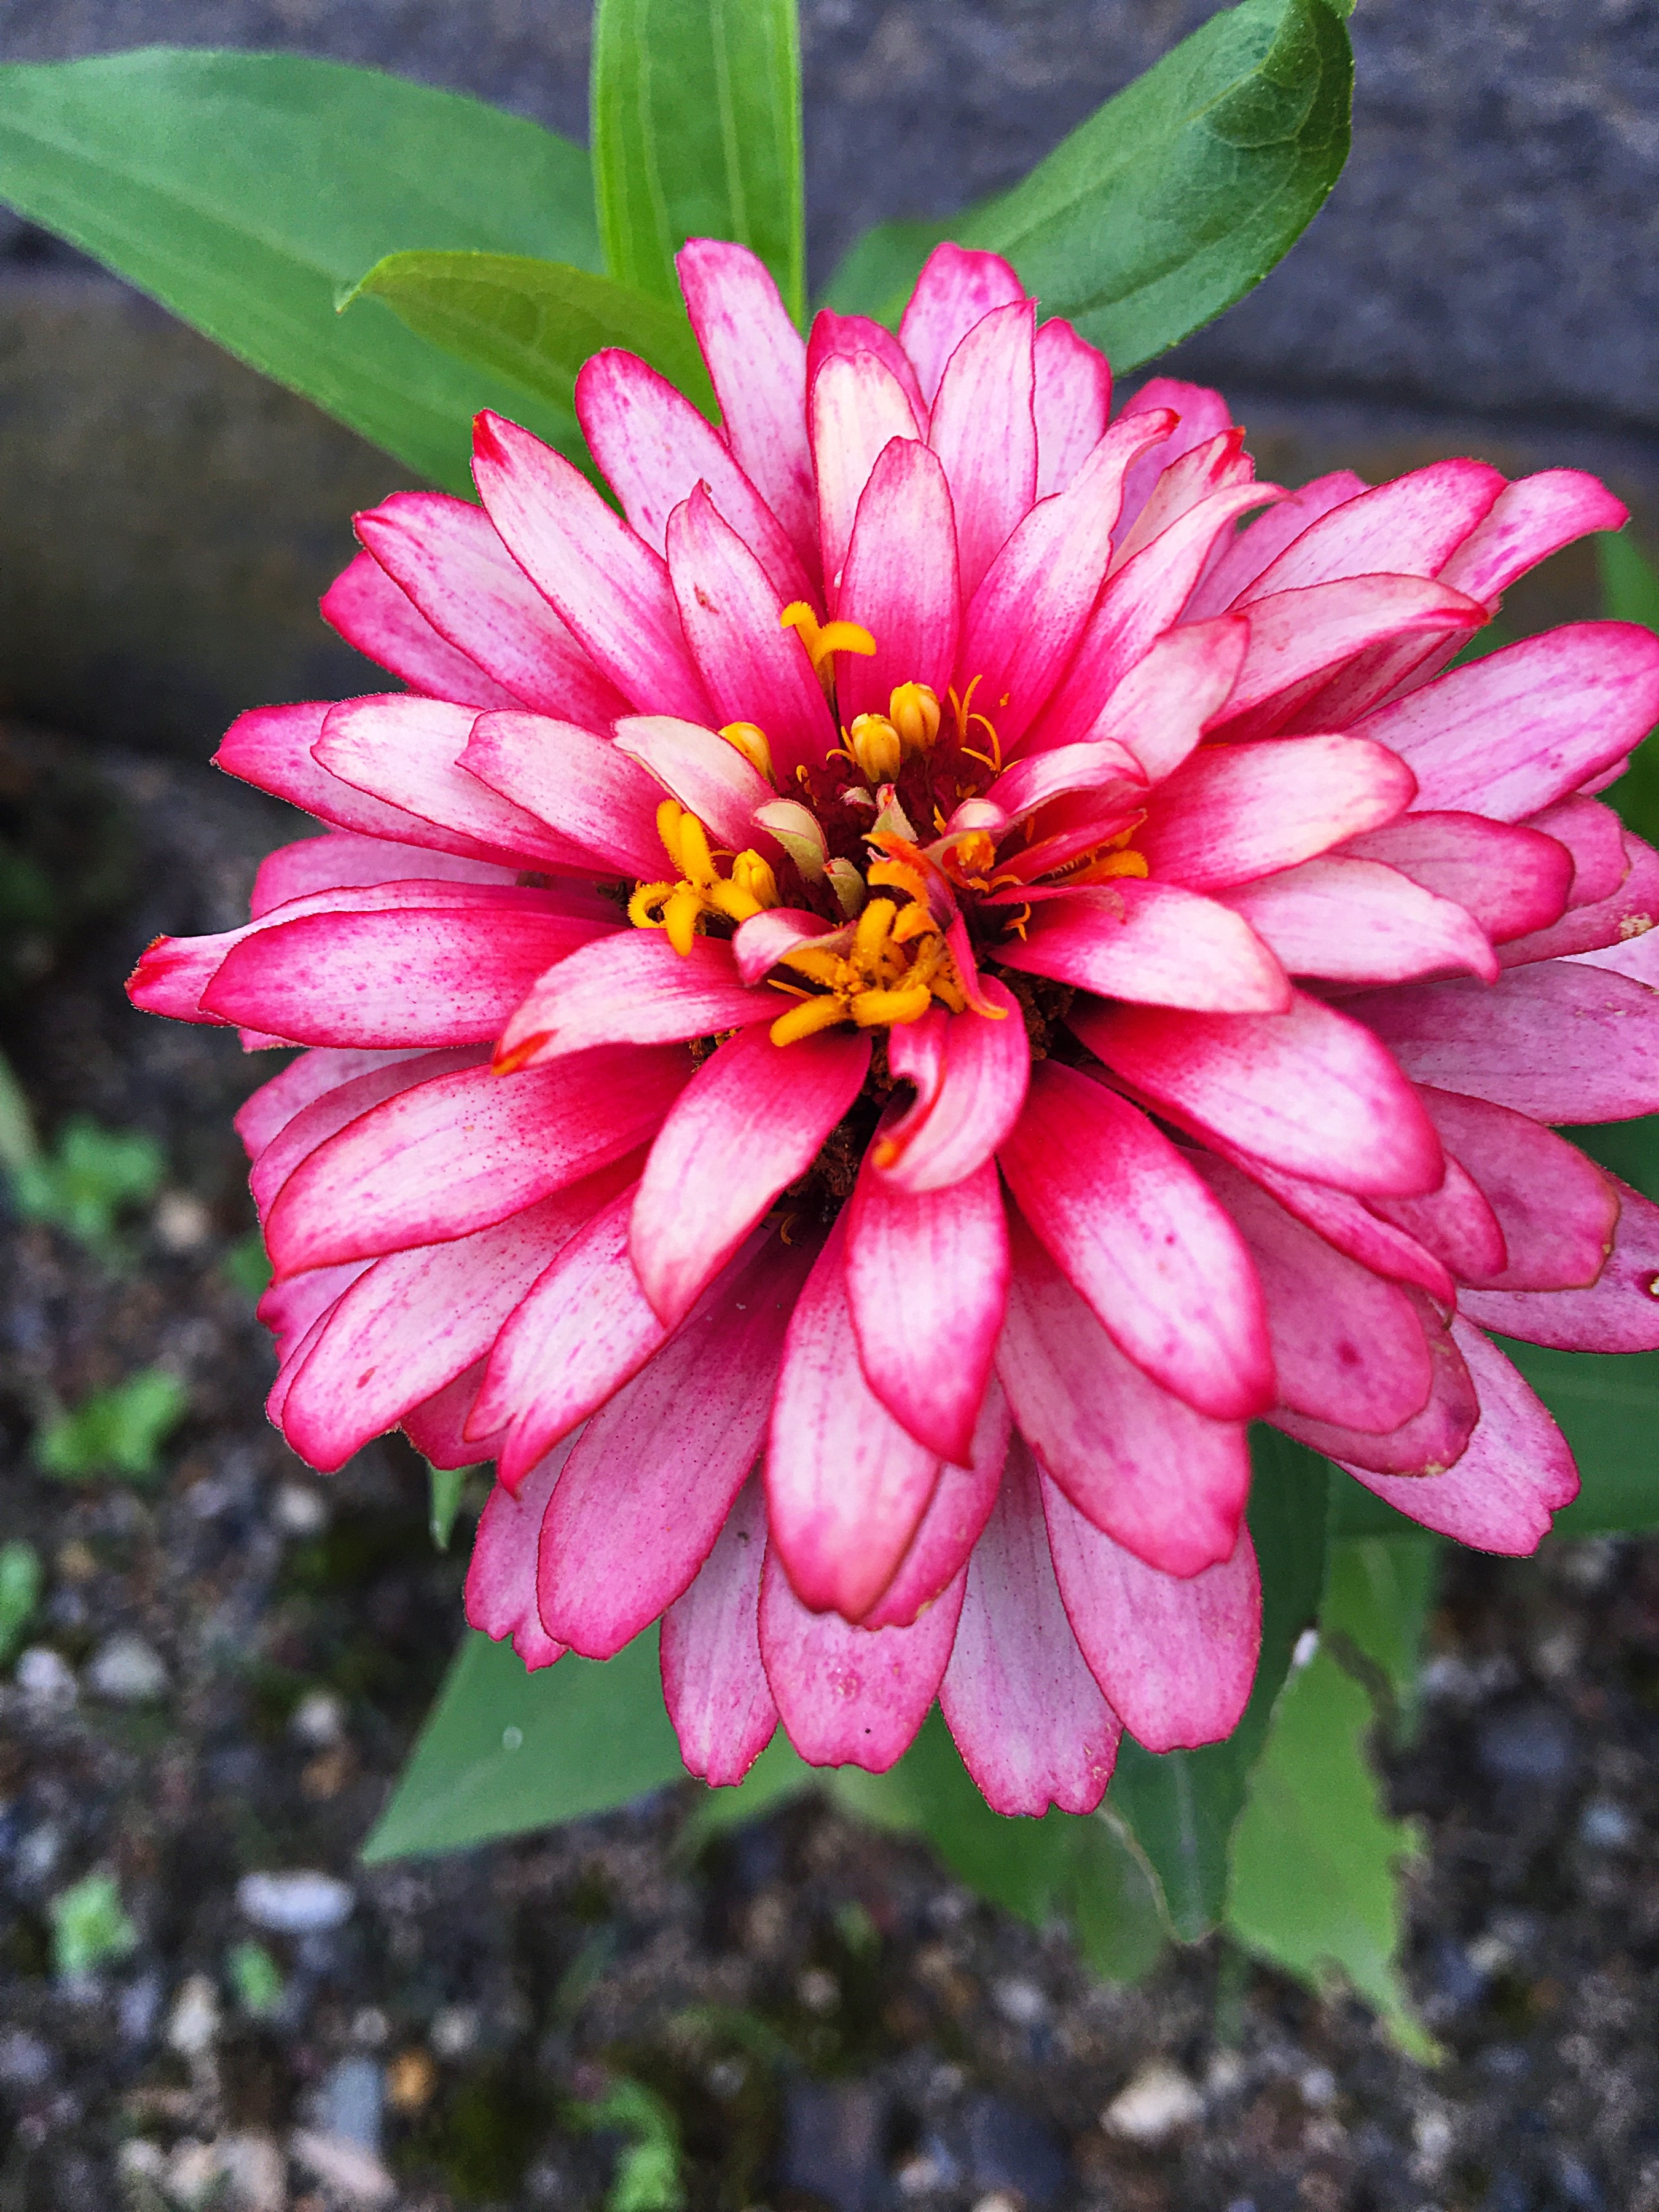
plant, flower, petal, botany, flora, wildflower, flowers, dahlia, macro photography, summer flowers, flowering plant, daisy family, annual plant, plant stem, land plant